Legality Campaign

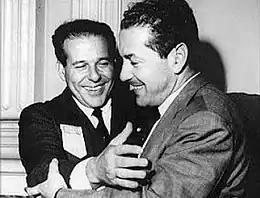
João Goulart (left) with Leonel Brizola, governor of Rio Grande do Sul (right)

The resignation surprised the country. Jânio alluded to pressure from "terrible forces", but did not fully clarify his decision. Statements and memories are self-interested and contradictory. There are several interpretations: international pressure, psychological imbalance, and a coup attempt by the president himself. Against the first hypothesis, there is the argument based on the prestige of the Quadros' administration among foreign creditors for following the IMF recommendations. Against the second, the argument is that the image of a buffoon associated with Jânio was a political strategy used by himself and his opposition. The consensus among historians is that it was a political maneuver or coup to return to the presidency with increased powers, overcoming resistance from Congress. According to Afonso Arinos in a book written together with Jânio himself,